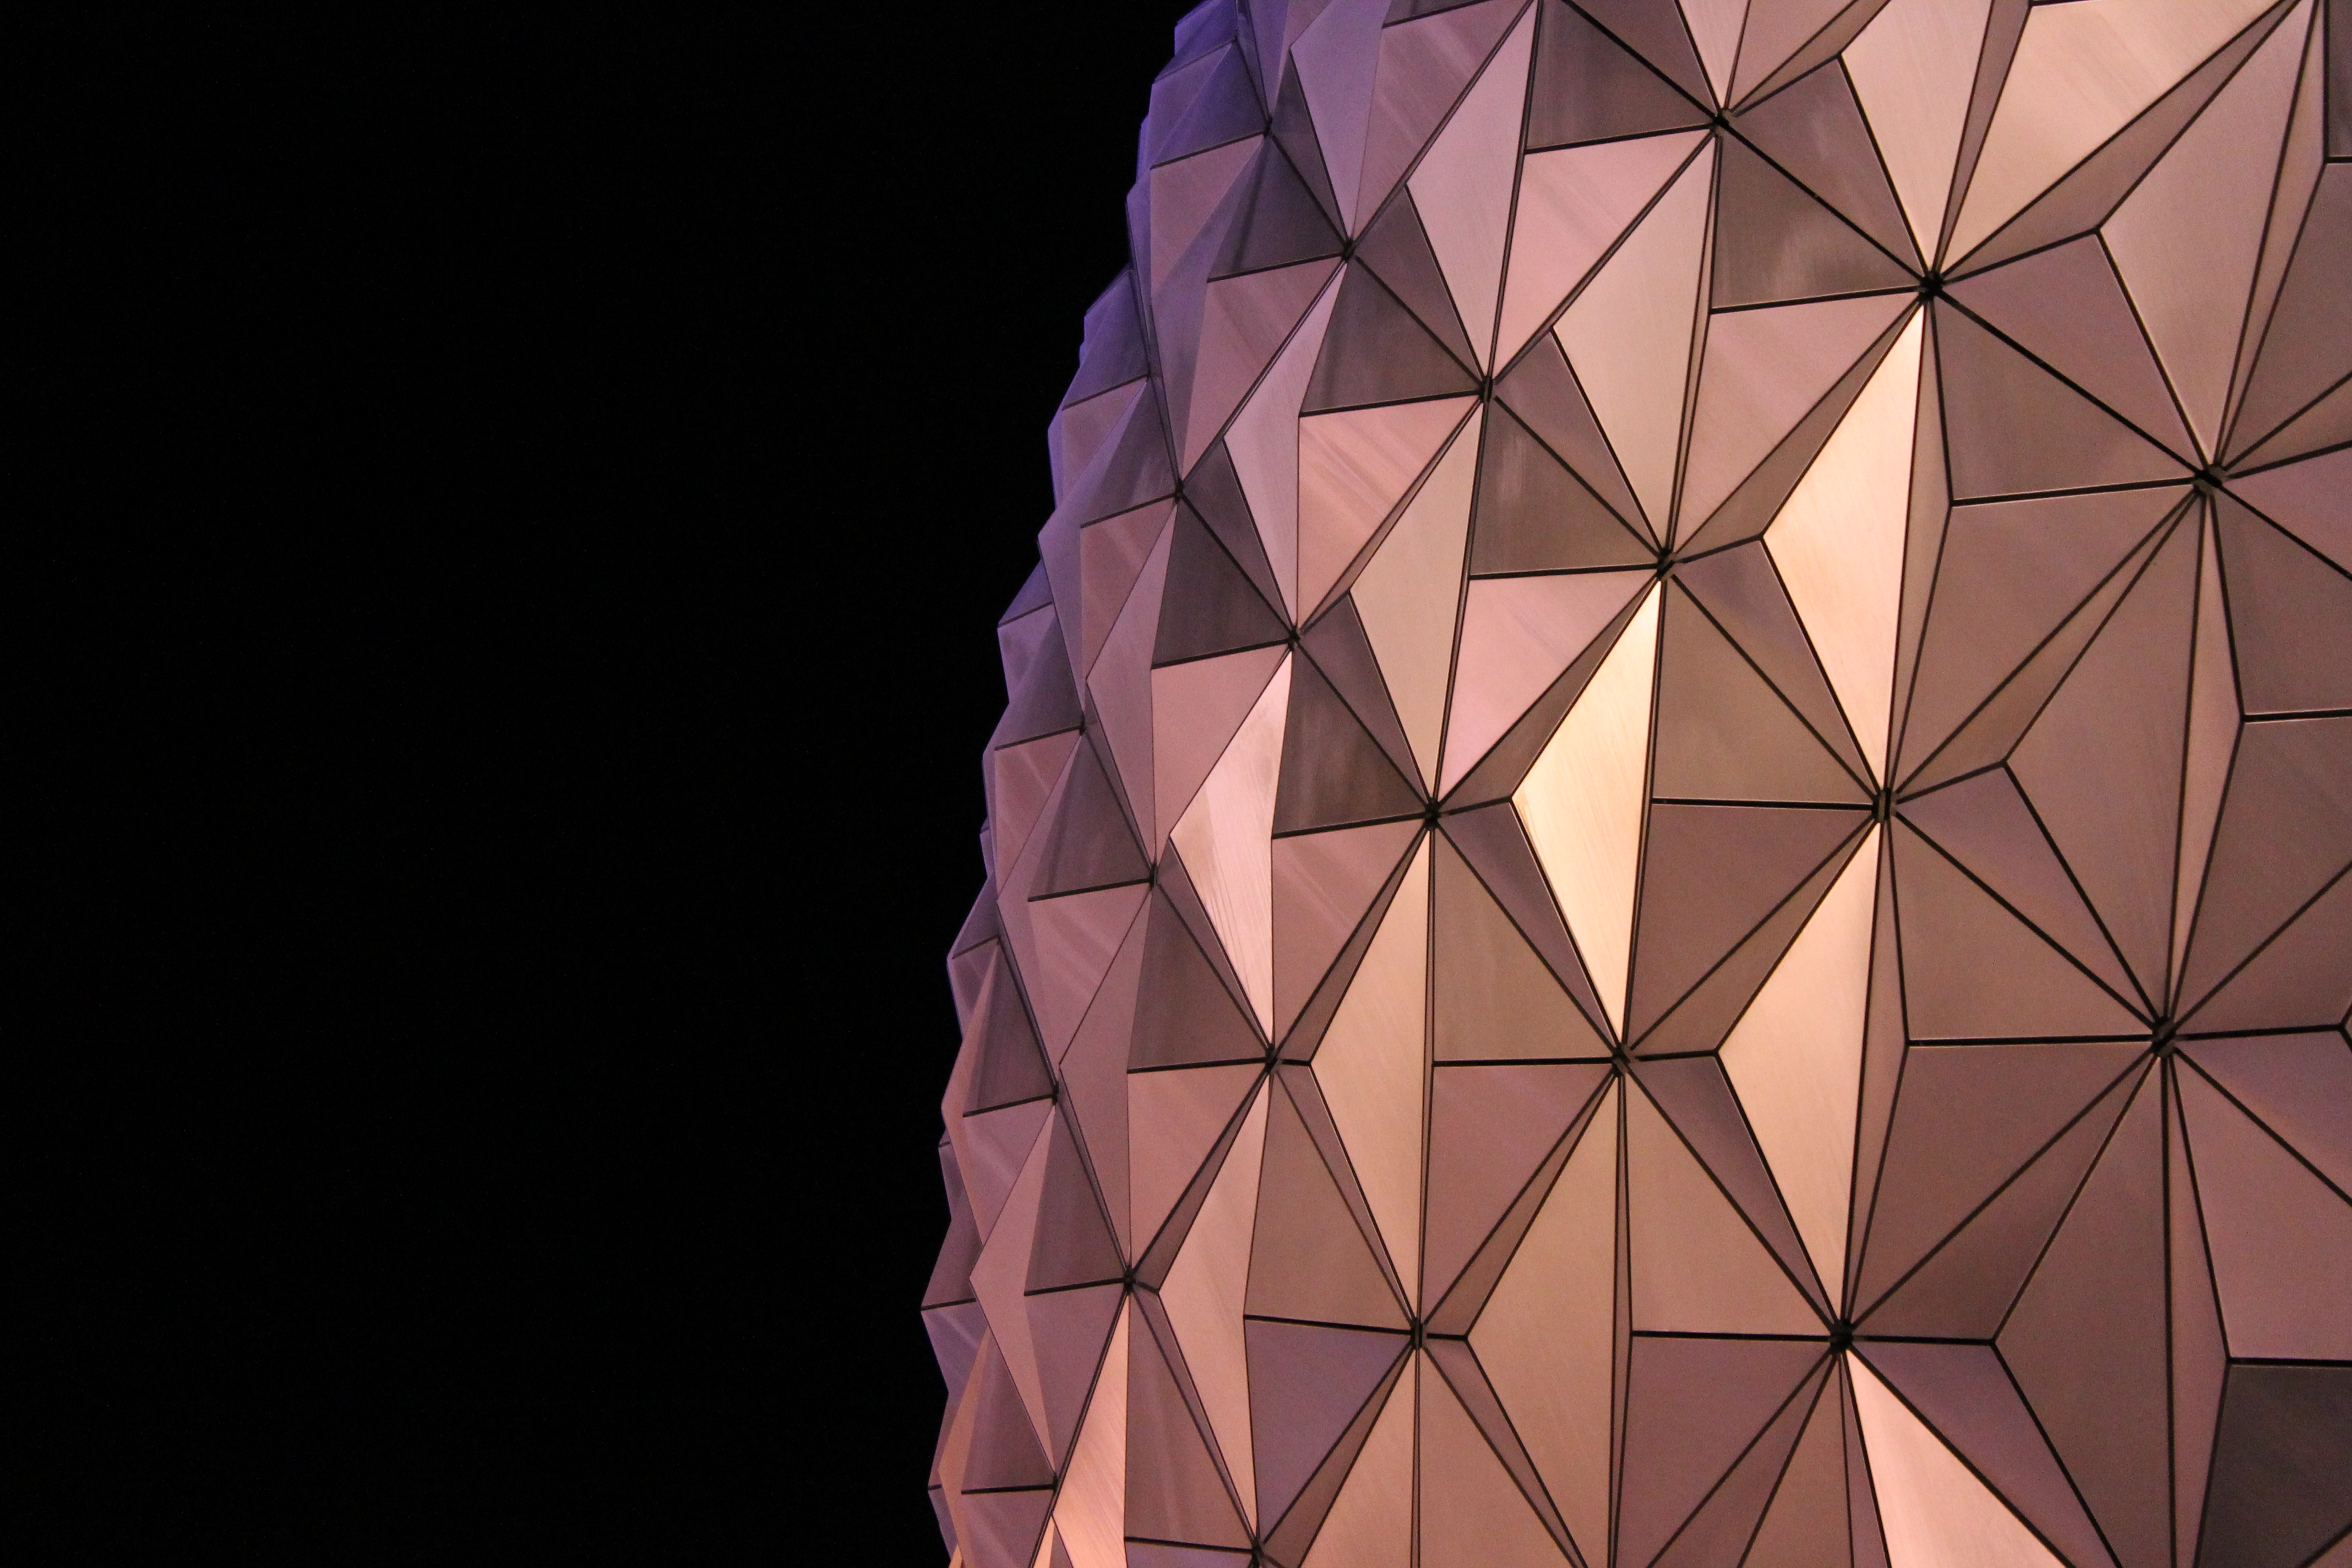
light, pattern, line, color, pink, lighting, epcot, circle, disney, art, design, triangle, symmetry, shape, screenshot